Tubularia

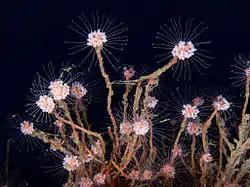
"Tubularia indivisa"

The average height of an individual colony is and the diameter of the polyp and tentacles is .